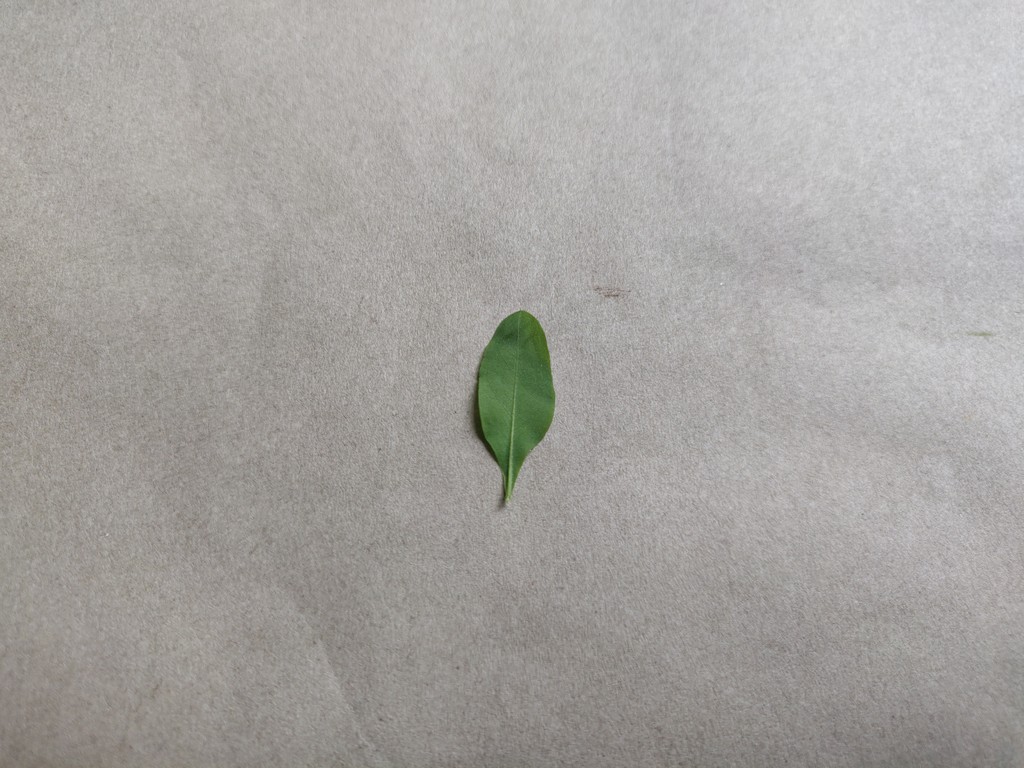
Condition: Healthy
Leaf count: single
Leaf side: back